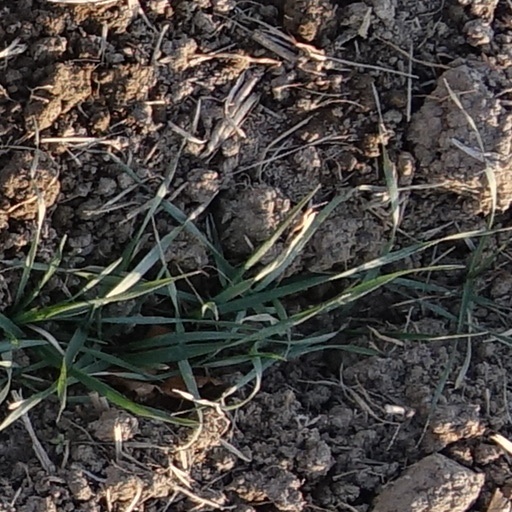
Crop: wheat